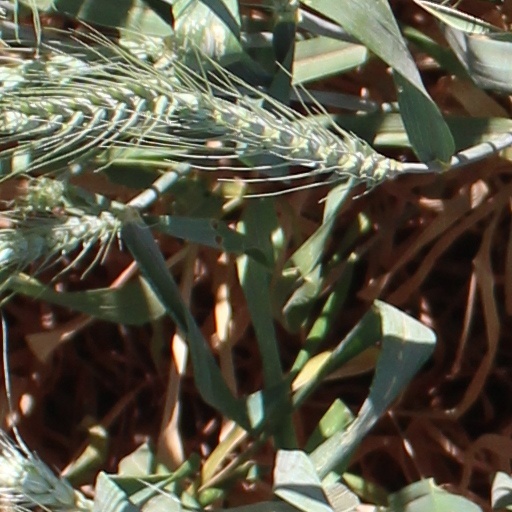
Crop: wheat